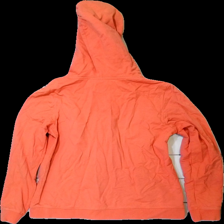
View: back
Type: Hoodie
Category: Men
Brand: Not in the list
Brand text on label: otp
Colors: Red
Material: 84% cotton 16% polyester
Cut: Regular
Size: L
Season: All
Stains: Major
Damage location: top center
Damage 2 location: middle center
Damage 3 location: top center
Price range: <50
Recommended usage: Export
Description: röd hoodie med dragkedja, solblekt
Comment: solblekt